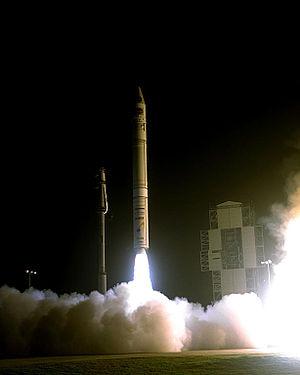
Lunar Prospector est une mission spatiale de la NASA développée au cours des années 1990 pour étudier les caractéristiques de la Lune depuis l'orbite. Cette mission succédait à la mission Clementine, un autre engin de l'agence spatiale qui venait de réaliser avec ses caméras la cartographie détaillée de la surface et avait consacré le retour de l'intérêt américain pour une Lune délaissée depuis la fin du programme Apollo. La sonde spatiale Lunar Prospector de petite taille et développée dans le cadre du programme Discovery avec un budget particulièrement serré. Elle emporte une suite de cinq instruments dont plusieurs spectromètres chargées de collecter de manière indirecte les données sur la composition de la surface. L'engin spatial est lancé en janvier 1998 par une fusée Athena II et sa mission dure 22 mois. Lunar Prospector a rempli tous ses objectifs. Elle a permis notamment de construire une carte détaillée de la distribution des éléments chimiques présents à la surface de la Lune. Elle a également confirmé la présence de quantités d'eau notables dans les zones des cratères plongées dans une ombre permanente situés au pôles lunaires.